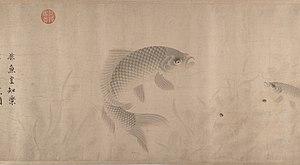
Hui Shi